Velocity (newspaper)

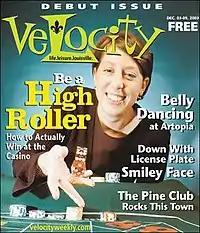
"Velocity"s debut issue from December 3, 2003.

Velocity was a free, weekly newspaper published between December 3, 2003, and June 15, 2011, by "The Courier-Journal" of Louisville, Kentucky.